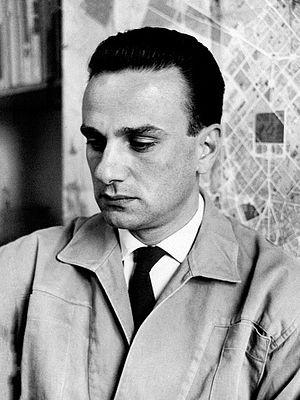
Giancarlo De Carlo, né à Gênes en Italie le 12 décembre 1919 et mort à Milan le 4 juin 2005, est un architecte italien.